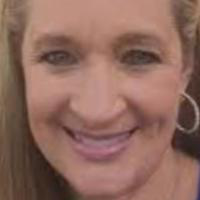
Age group: age 41-55